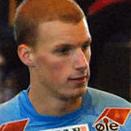
Age: 19